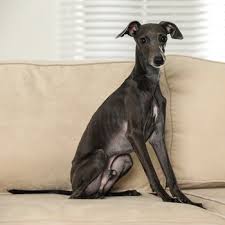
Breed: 238-n000099-Italian_greyhound